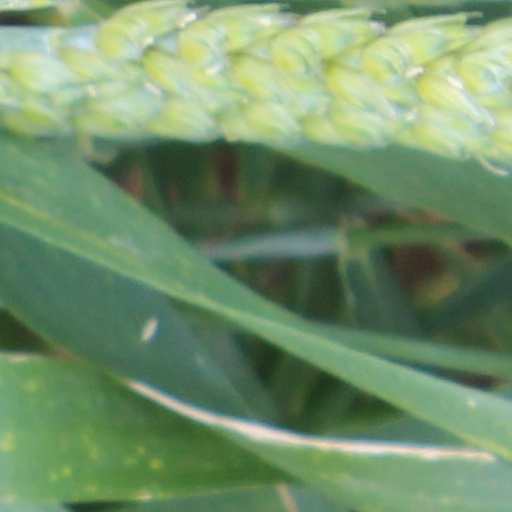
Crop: wheat